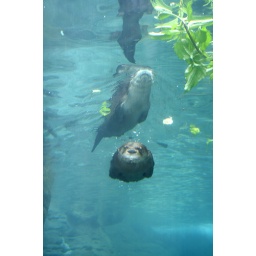
The Maryland Zoo's two North American river otters seen from under water